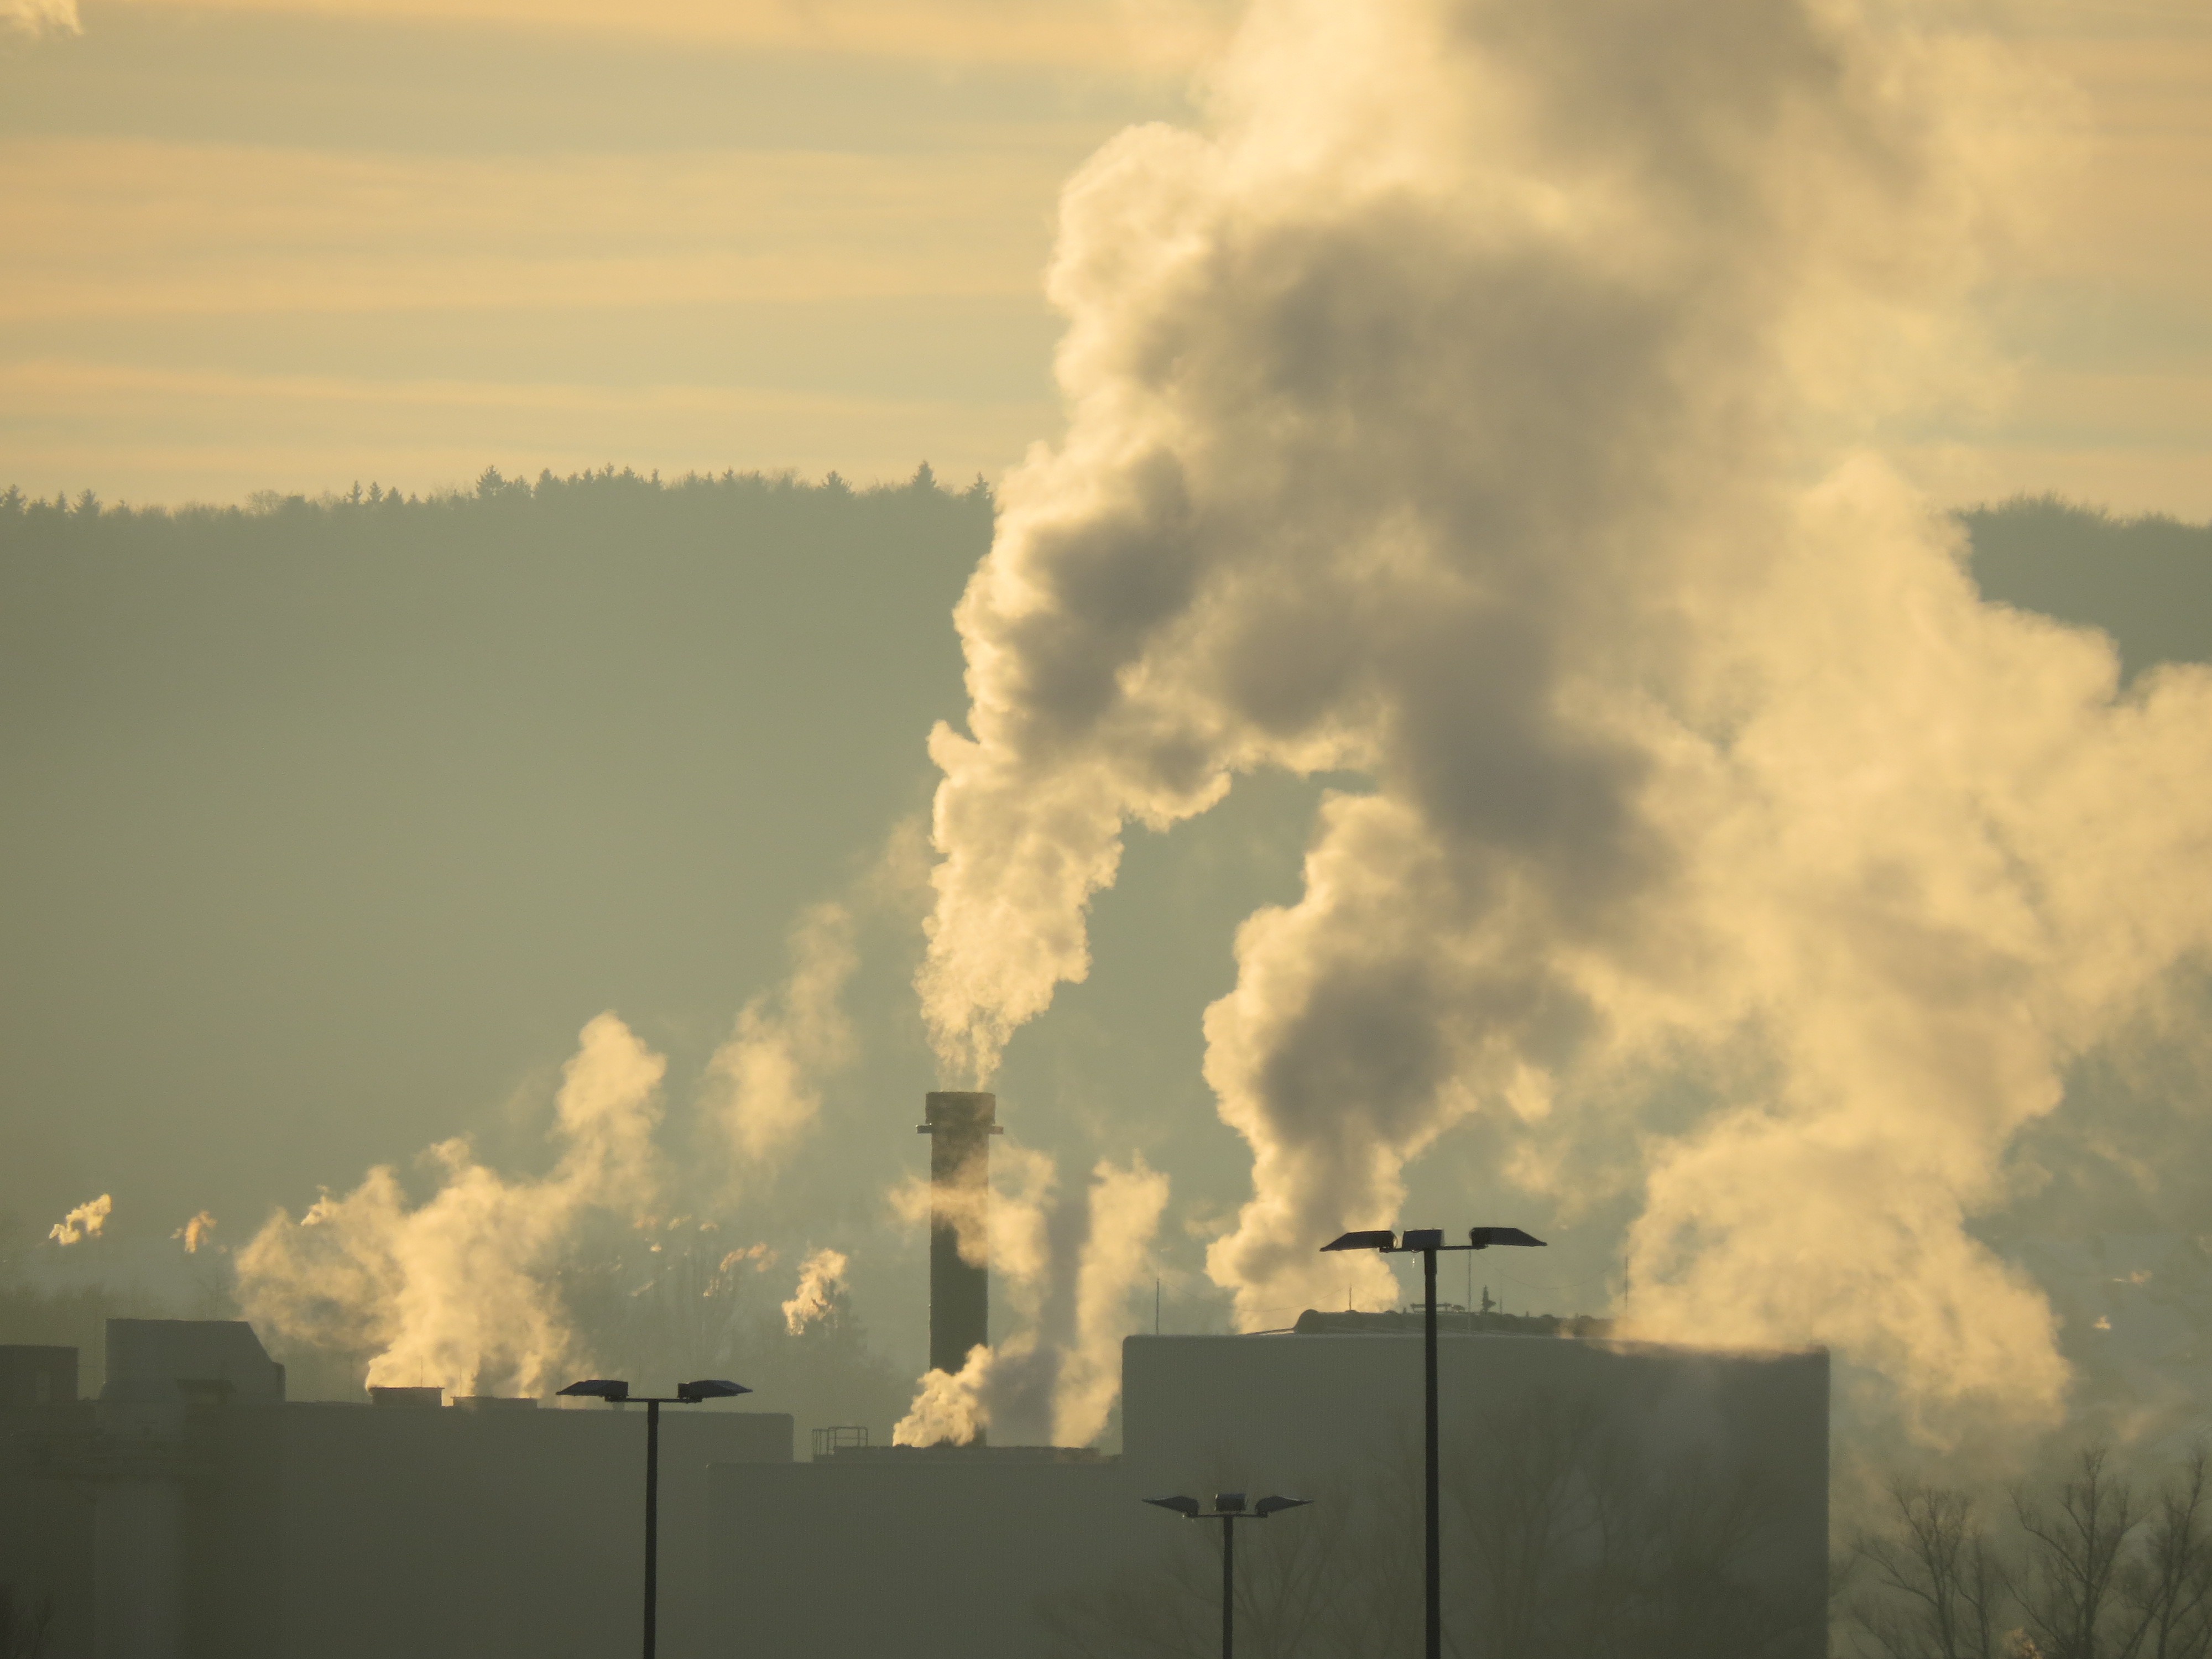
cloud, sky, sunlight, atmosphere, smoke, chimney, cumulus, industry, pollution, environmental protection, industrial plant, meteorological phenomenon, exhaust gases, atmospheric phenomenon, atmosphere of earth